Area 51

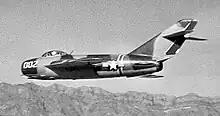

Munir Redfas defection with a Mikoyan-Gurevich MiG-21 from Iraq for Israel's Mossad in Operation Diamond led to the HAVE DOUGHNUT, HAVE DRILL and HAVE FERRY programs. The first MiGs flown in the United States were used to evaluate the aircraft in performance, technical, and operational capabilities, pitting the types against U.S. fighters.